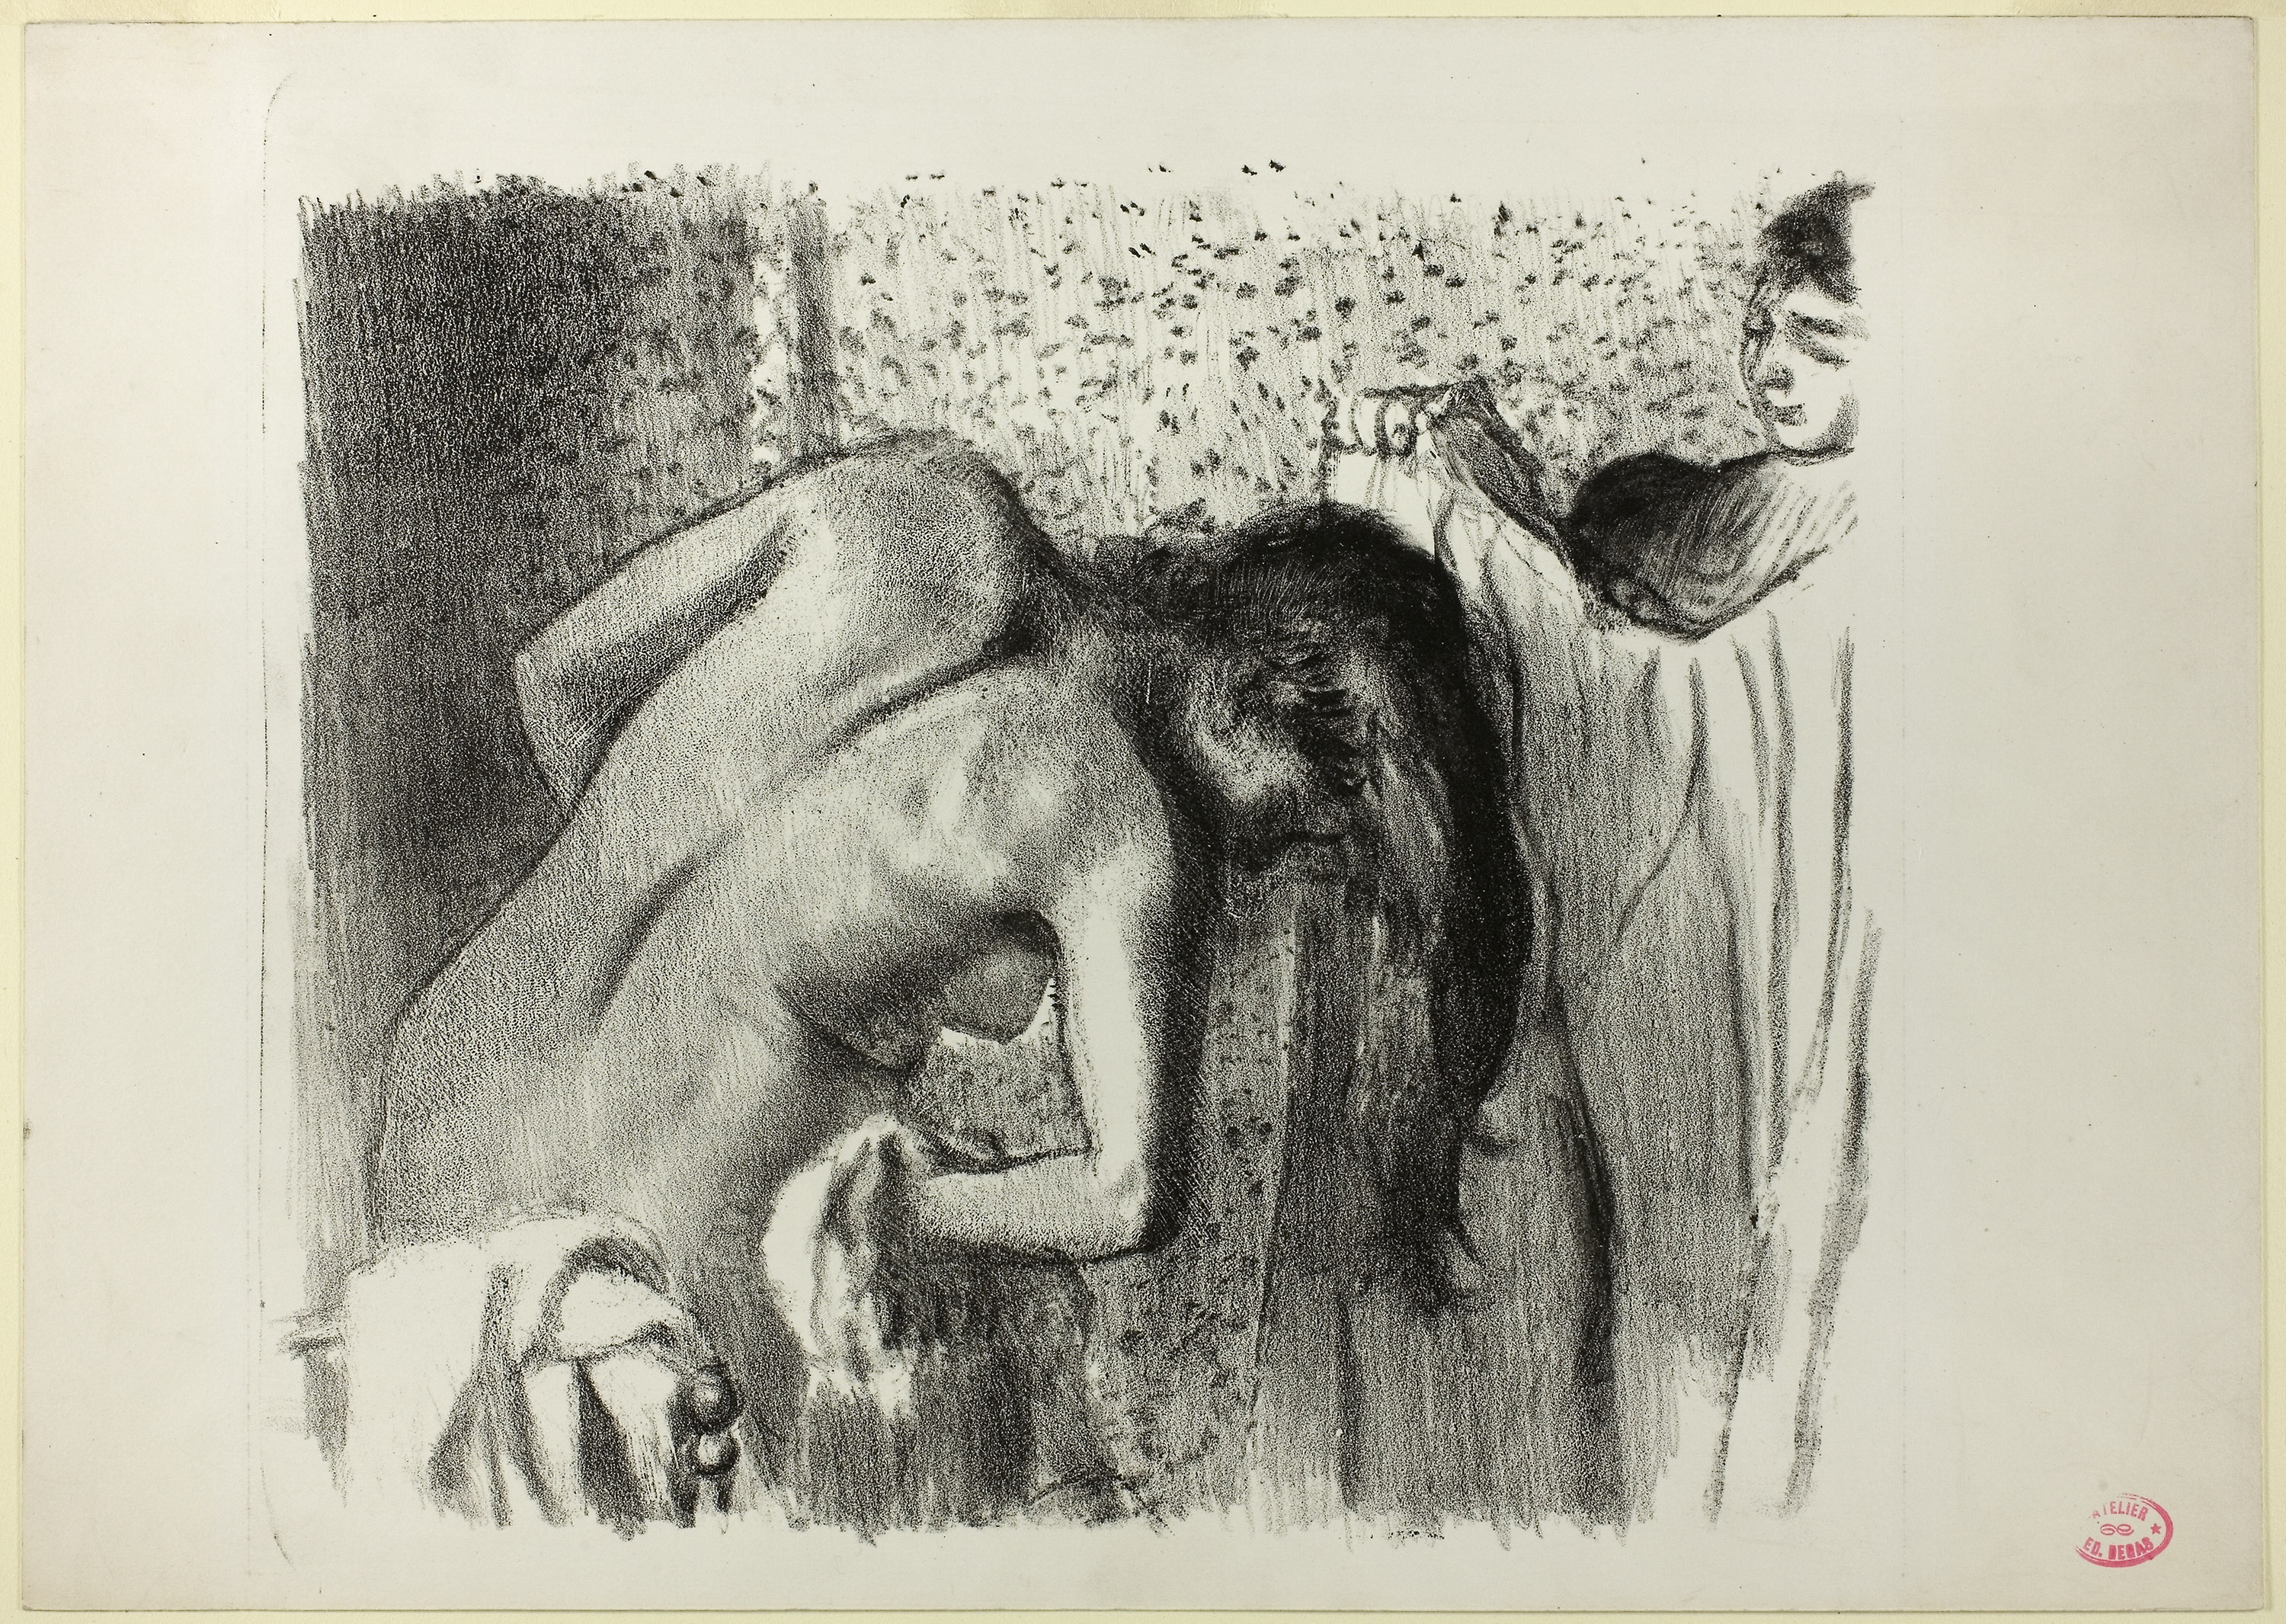
indian elephant, art, figure drawing, elephants and mammoths, fauna, drawing, african elephant, artwork, sketch, painting, black and white, visual arts, modern art, elephant, watercolor paint, illustration, art model, jaw, stock photography